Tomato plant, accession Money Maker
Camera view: horizontal (90 deg, fisheye); turntable rotation: 0 degrees
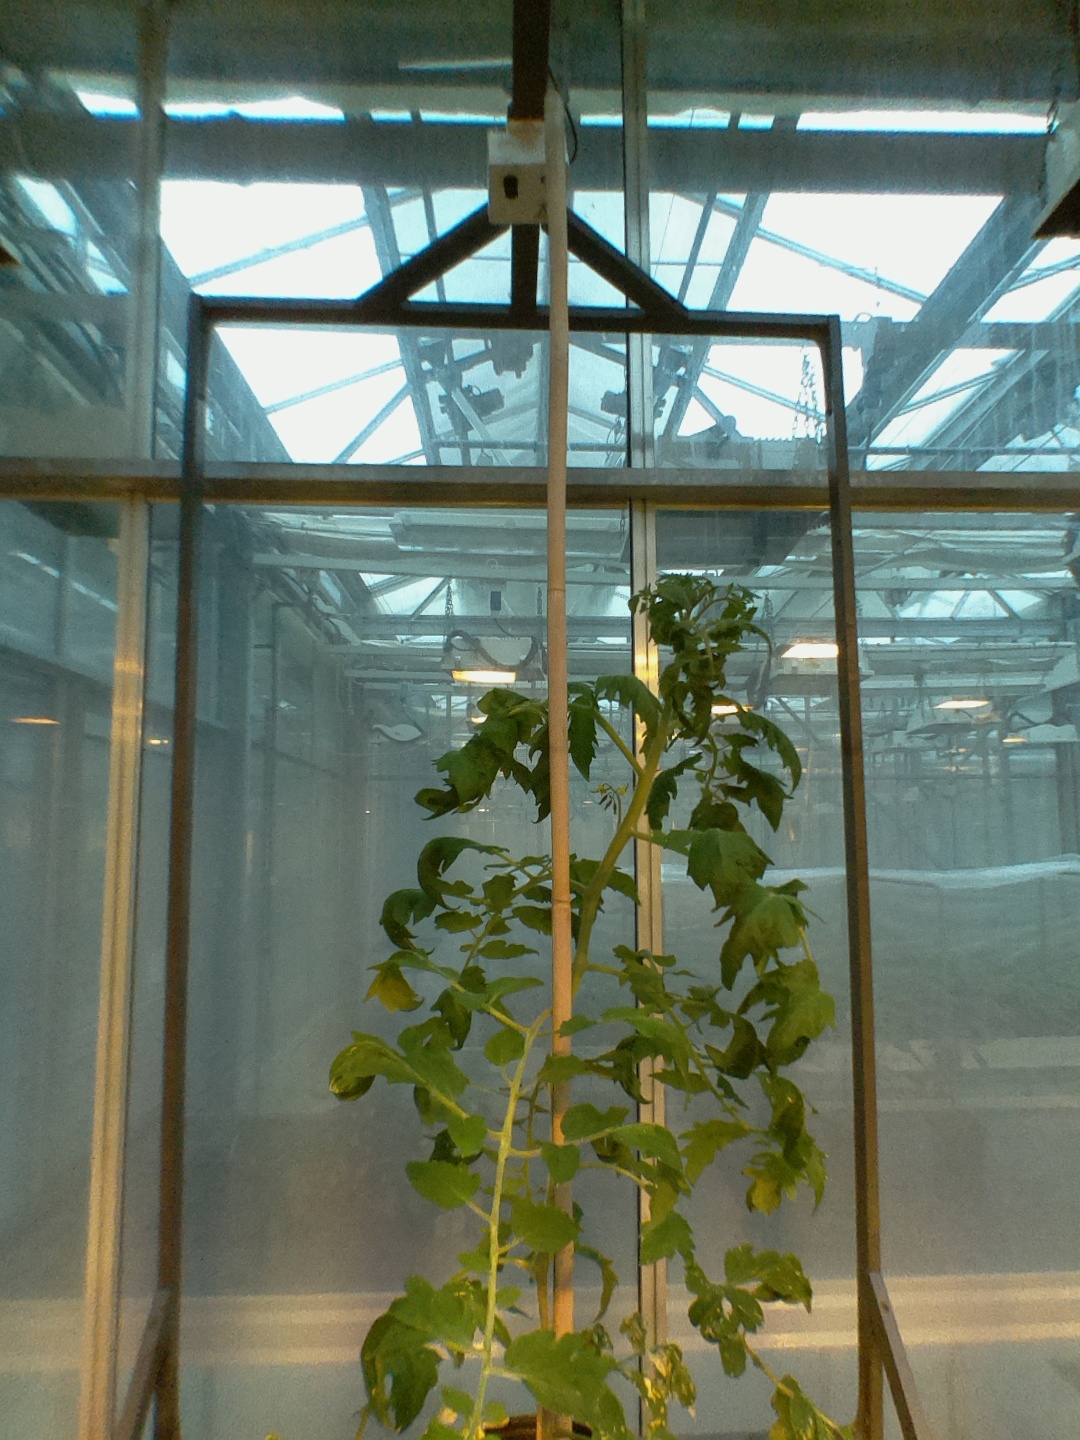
BBCH growth stage 61: 10%-20% of flowers open